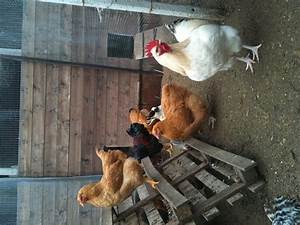
Label: chicken